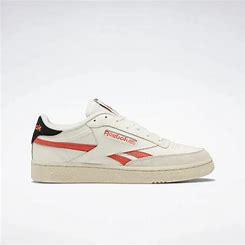
Brand: Reebok
Model: Club C Revenge